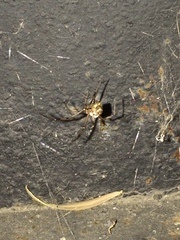
Species: Lactrodectus_hesperus